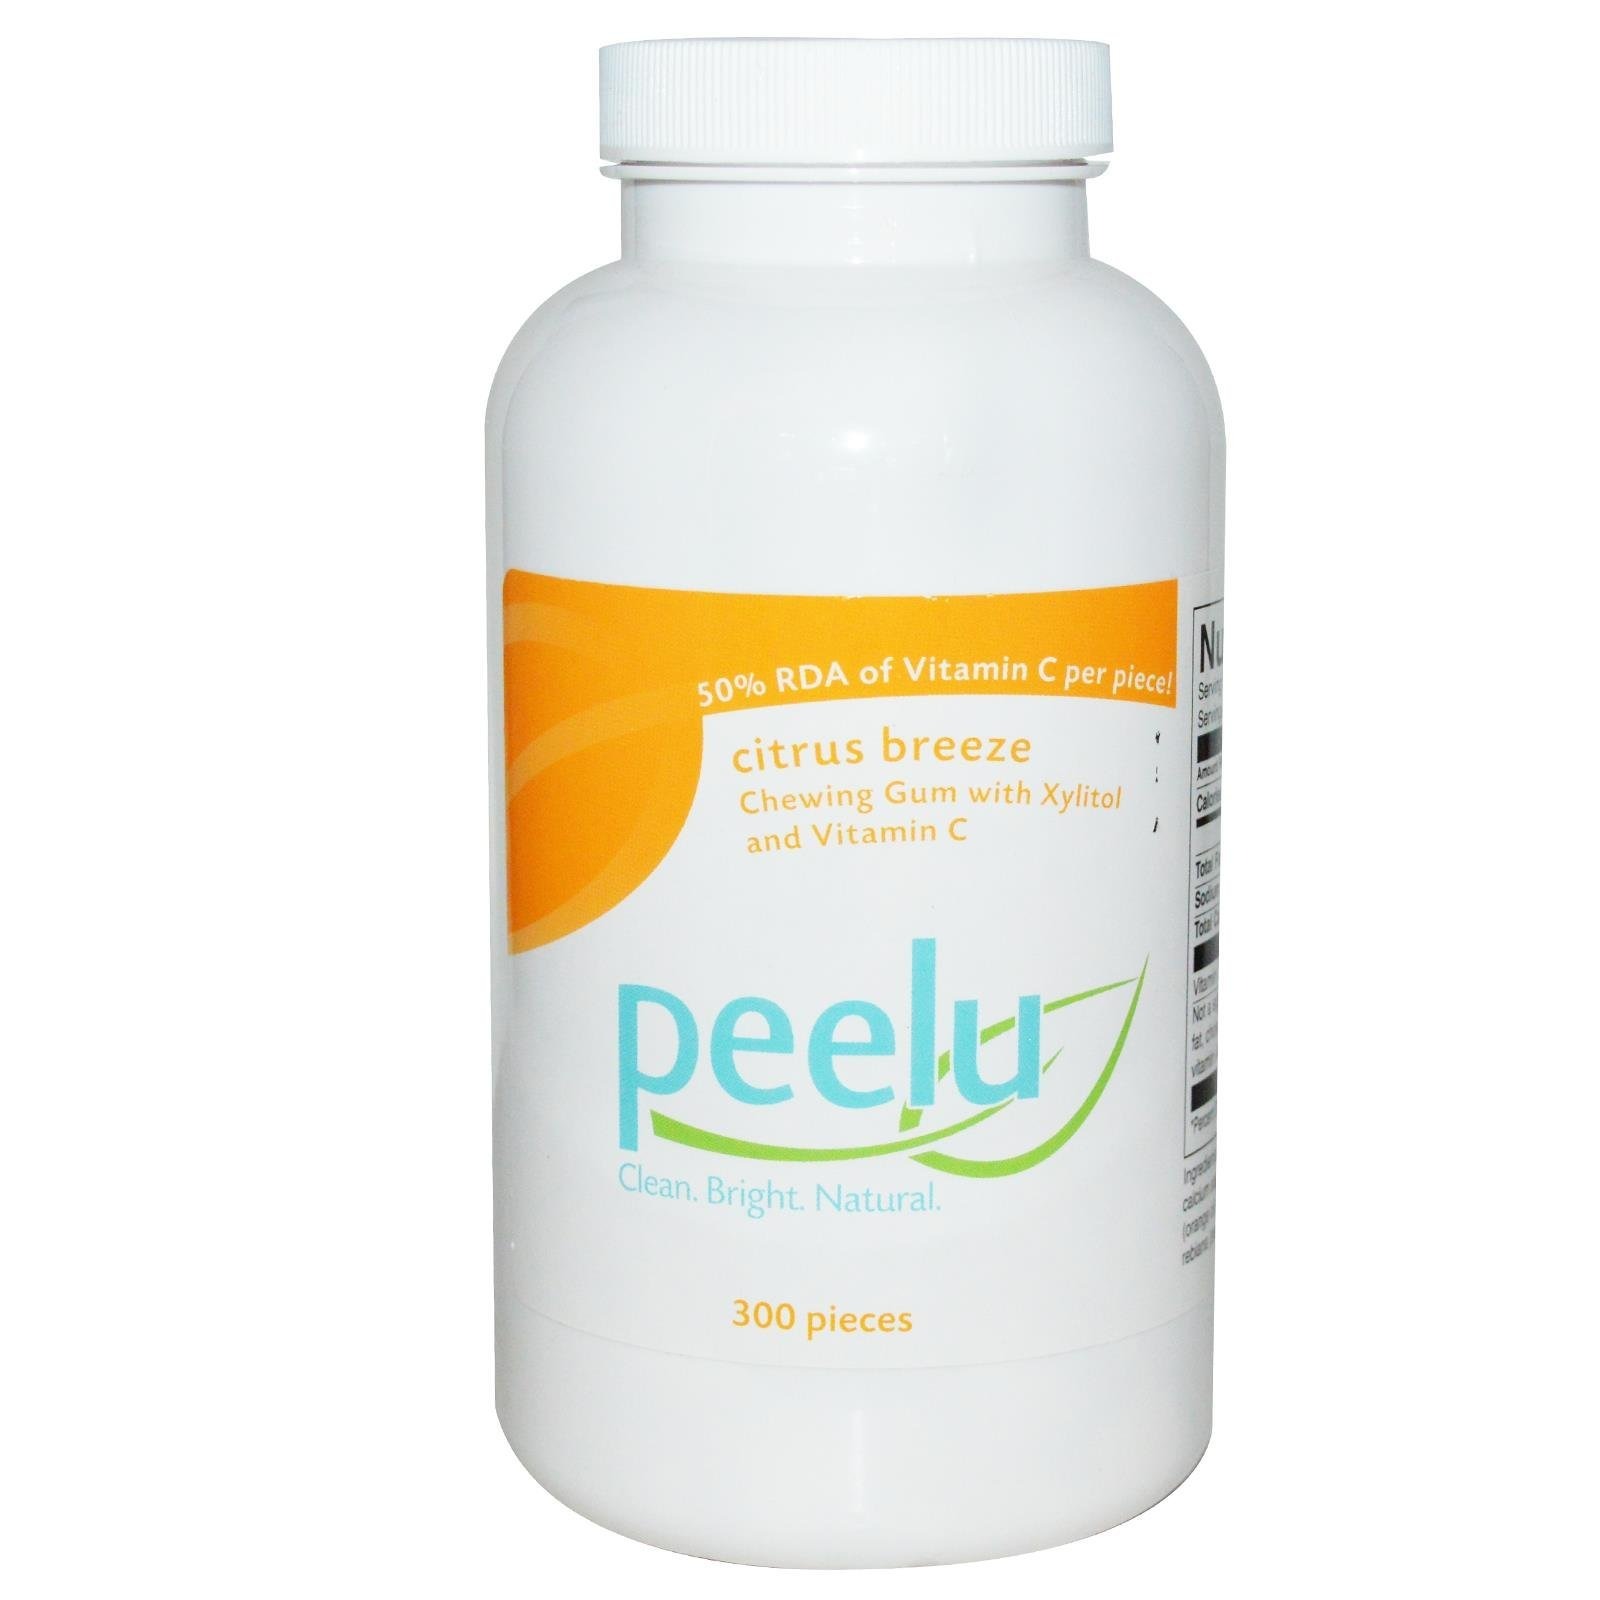
Item Name: Peelu Chewing Gum Citrus Breeze - 300 Pieces
Product Description: Peelu Citrus Breeze with Vitamin C chewing gum is a healthy experience for your gums and teeth. Xylitol has become a popular ingredient in oral care products. The natural Peelu fibers also provide for good oral health, as they help keep teeth clean. With natural xylitol adding the subtle sweetness and peelu dental fibers adding in the "toothbrush" effect.
Value: 300.0
Unit: Count

Price: 30.8